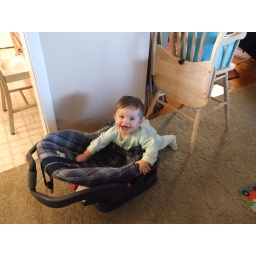
Getting in the car seat all by myself...